Capt. Benjamin Locke House

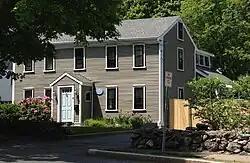
A photo of the house, taken in April 2012

The Capt. Benjamin Locke House is a historic house in Arlington, Massachusetts. Built c. 1720, this -story wood-frame house is one of the oldest buildings in Arlington, with a distinctive place in its history. It was the home of Benjamin Locke, a captain of the Menotomy (as Arlington was then called) Minutemen, and a skirmish of the 1775 Battles of Lexington and Concord took place near the house. Locke sold the house in 1780 to a Baptist congregation, and it was used by them for services until 1790, when Locke bought it back. The building was the subject of legal action dealing with the separation of church and state, and was later the home of Locke's son, Lieutenant Benjamin Locke.